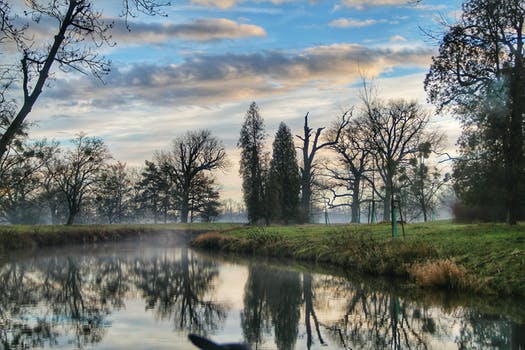
Label: No Watermark